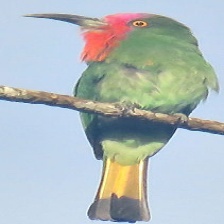
Species: RED BEARDED BEE EATER
Scientific name: NYCTYORNIS AMICTUS
ImageNet parent category: bee_eater